Question: Please indicate a possible affordance area of the baseball bat that can be used for hitting
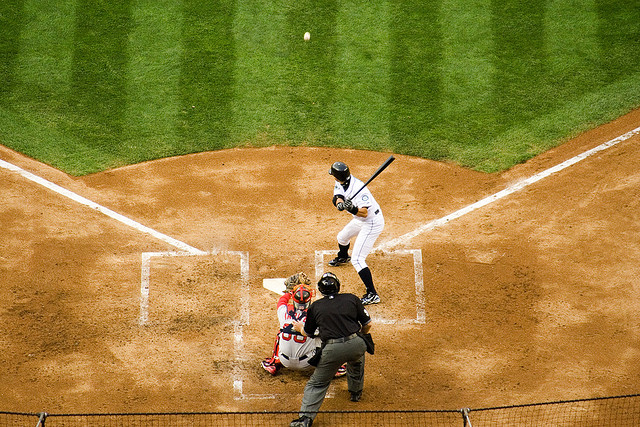
Answer: [369.279, 153.325, 396.812, 176.701]